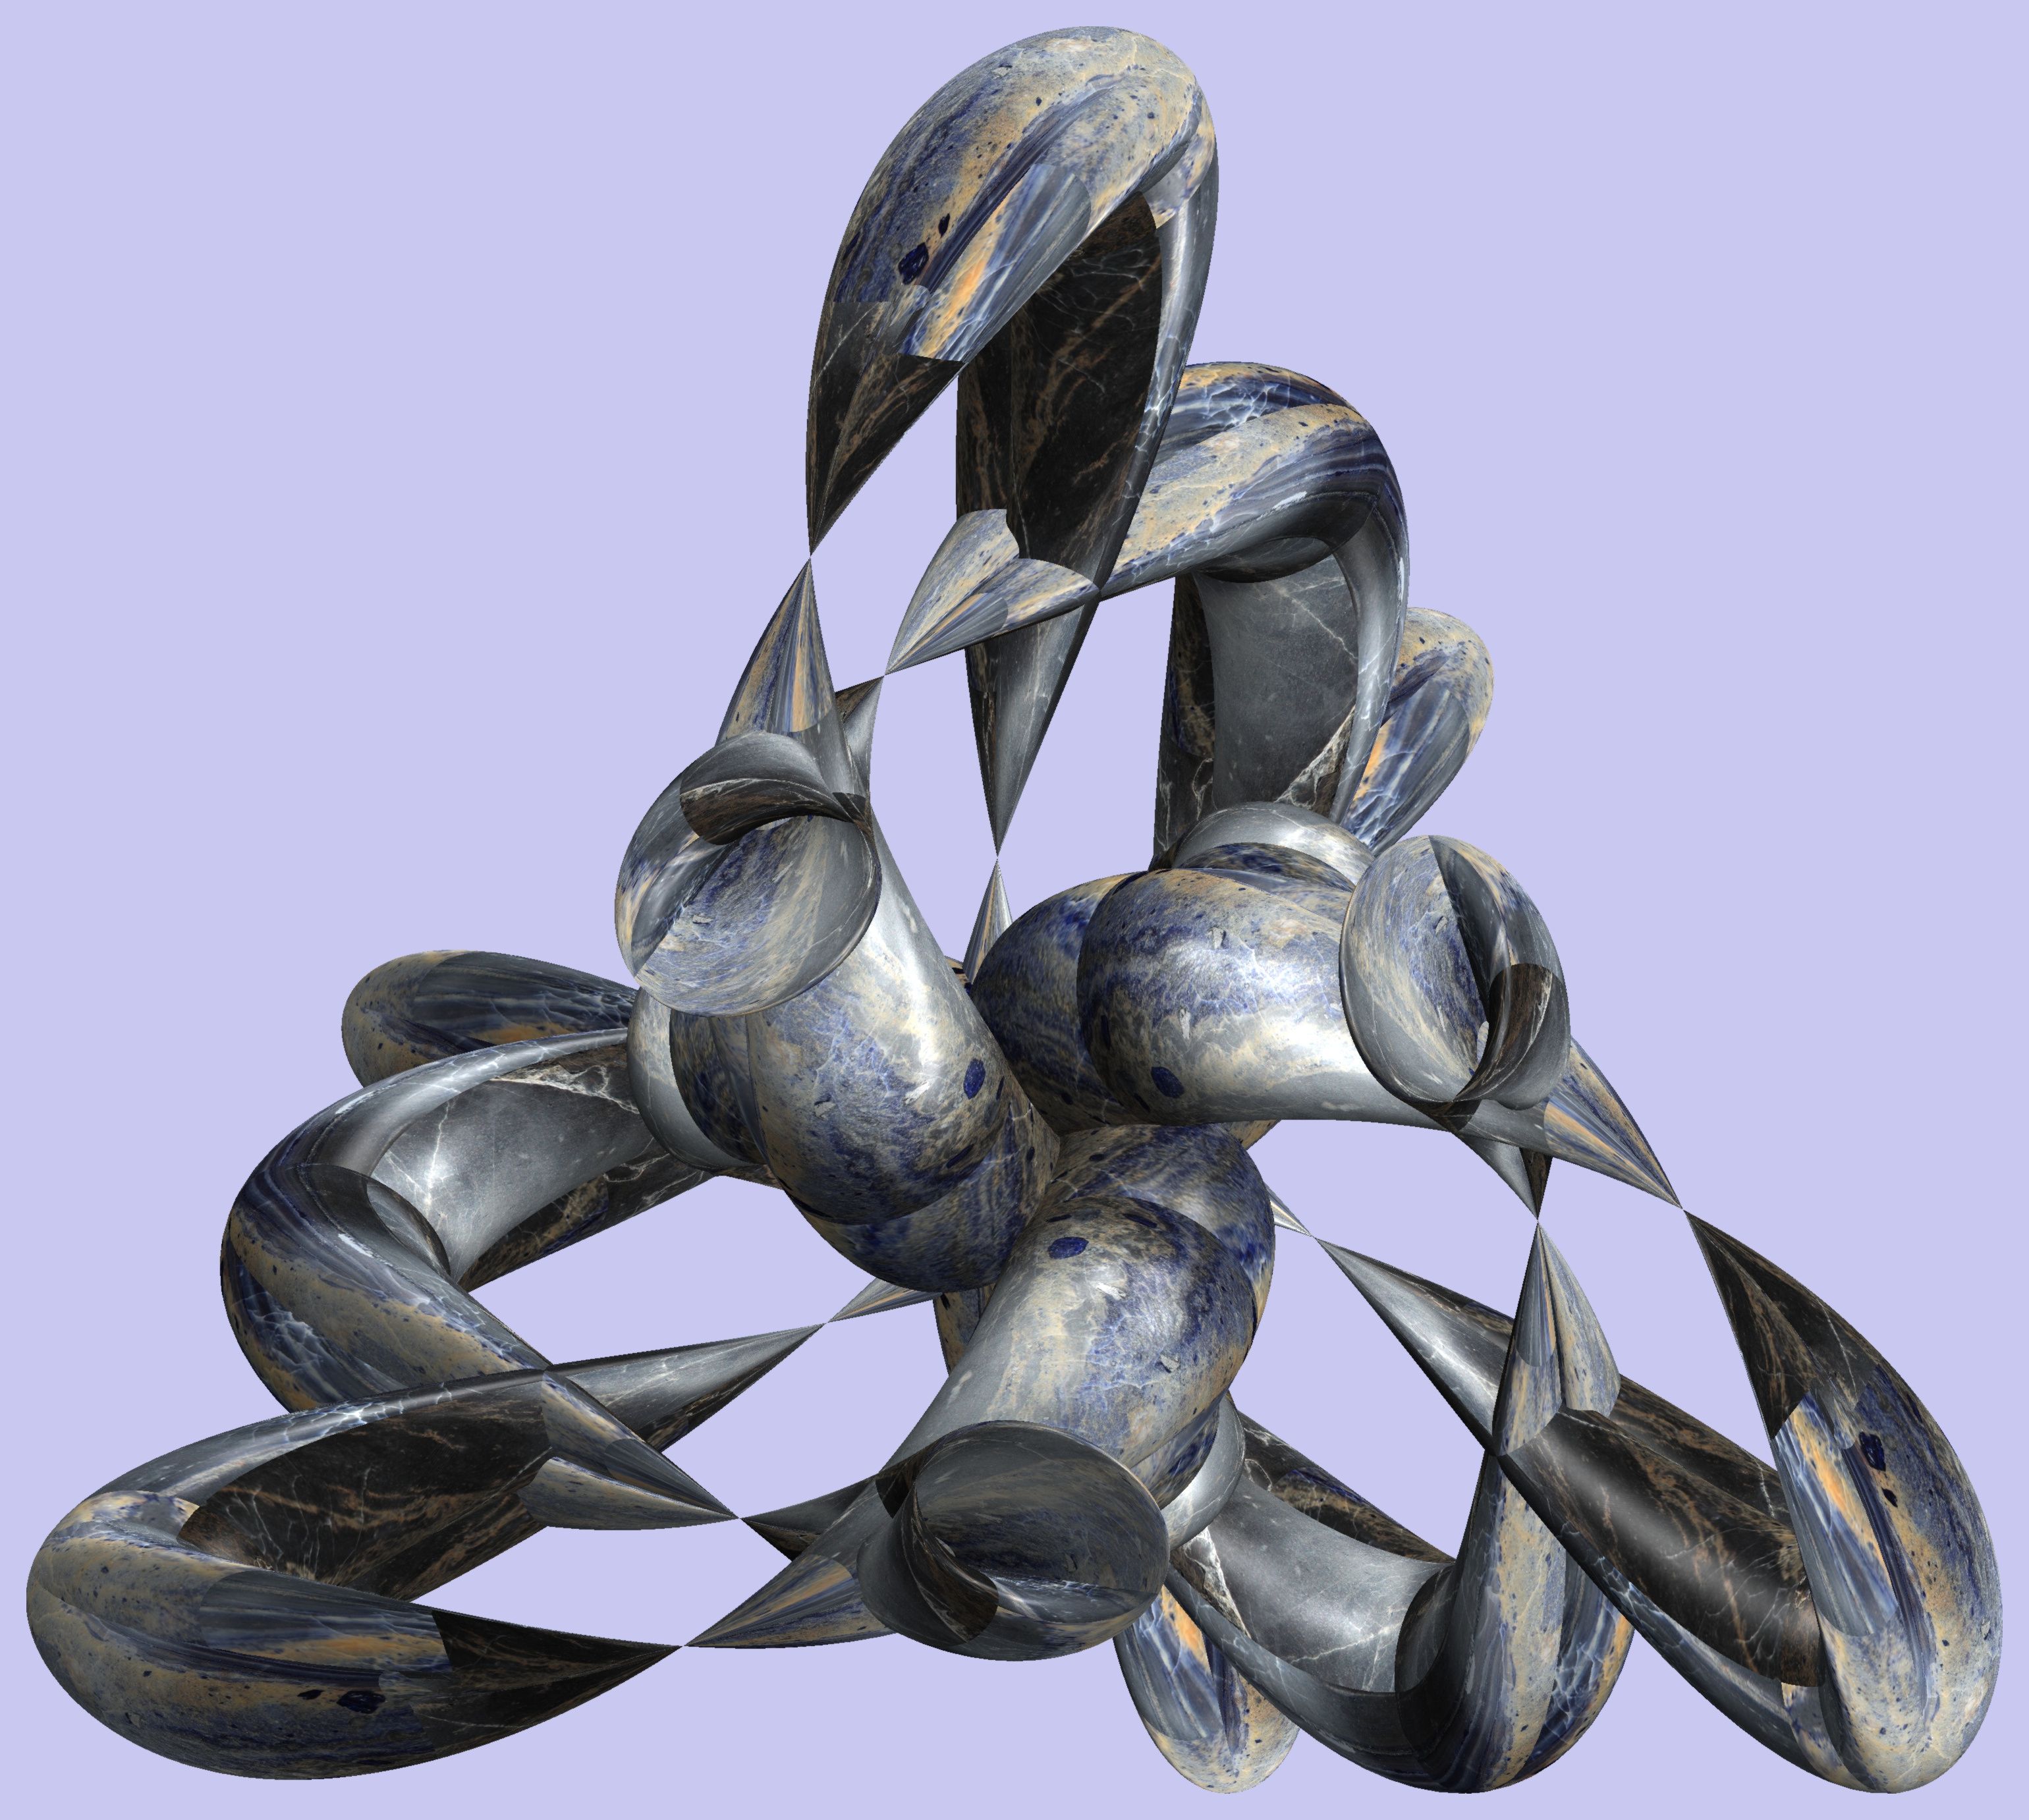
structure, texture, pattern, metal, jewellery, sculpture, art, figure, design, symmetry, 3d, graphic, torus, mathematica, cg, parametricplot3d, code, program, algorithm, abstruct, mapping